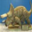
Label: dinosaur